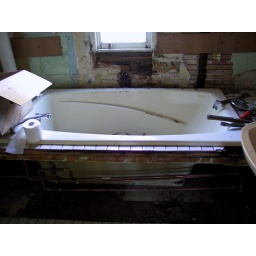
The black under the window is mold!! It was quite gross!